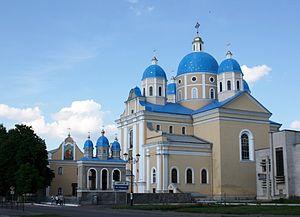
Tchervonohrad est une ville de l'oblast de Lviv, en Ukraine. Sa population s'élevait à 66 504 habitants en 2019.